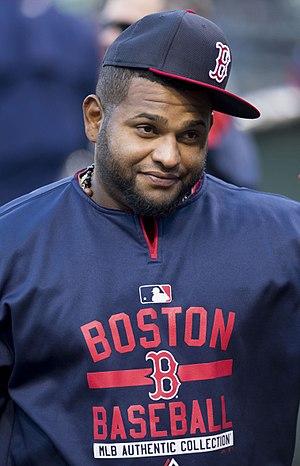
Pablo Emilio Sandoval est un joueur de troisième but des Giants de San Francisco de la Ligue majeure de baseball.